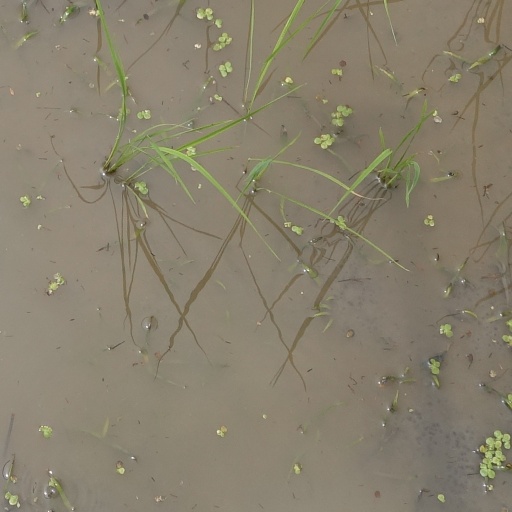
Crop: rice